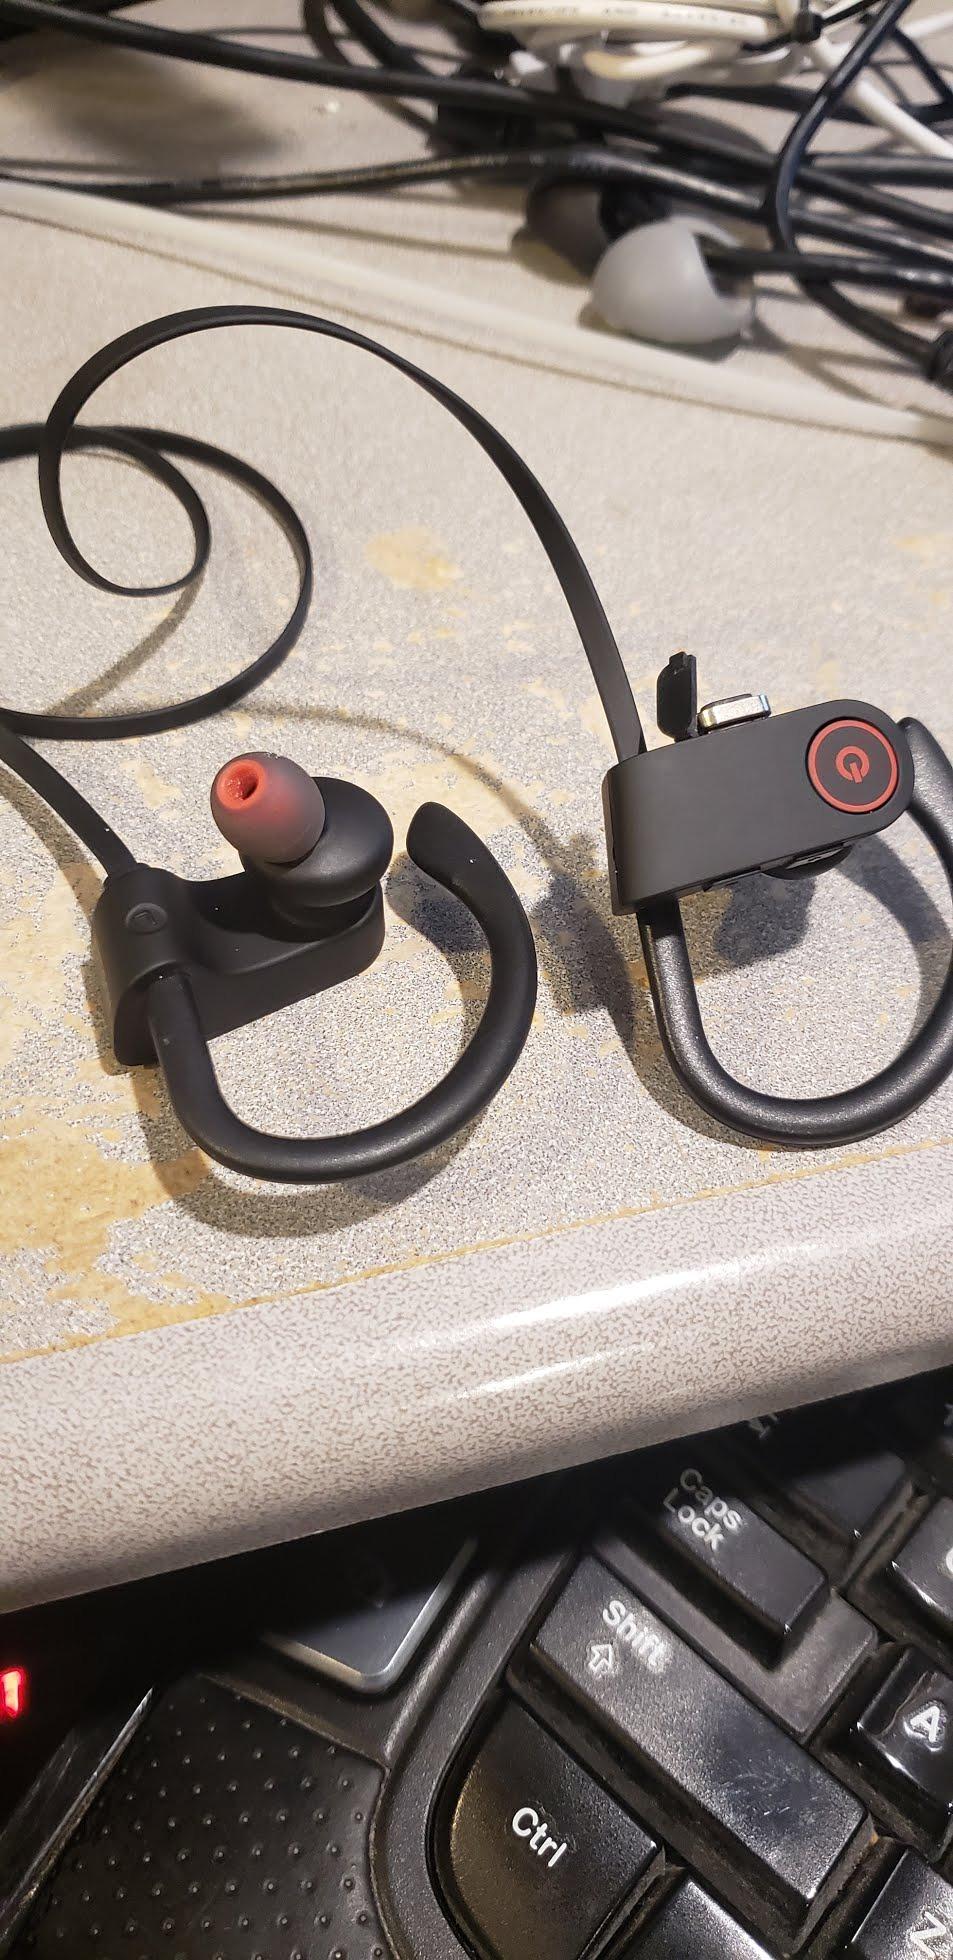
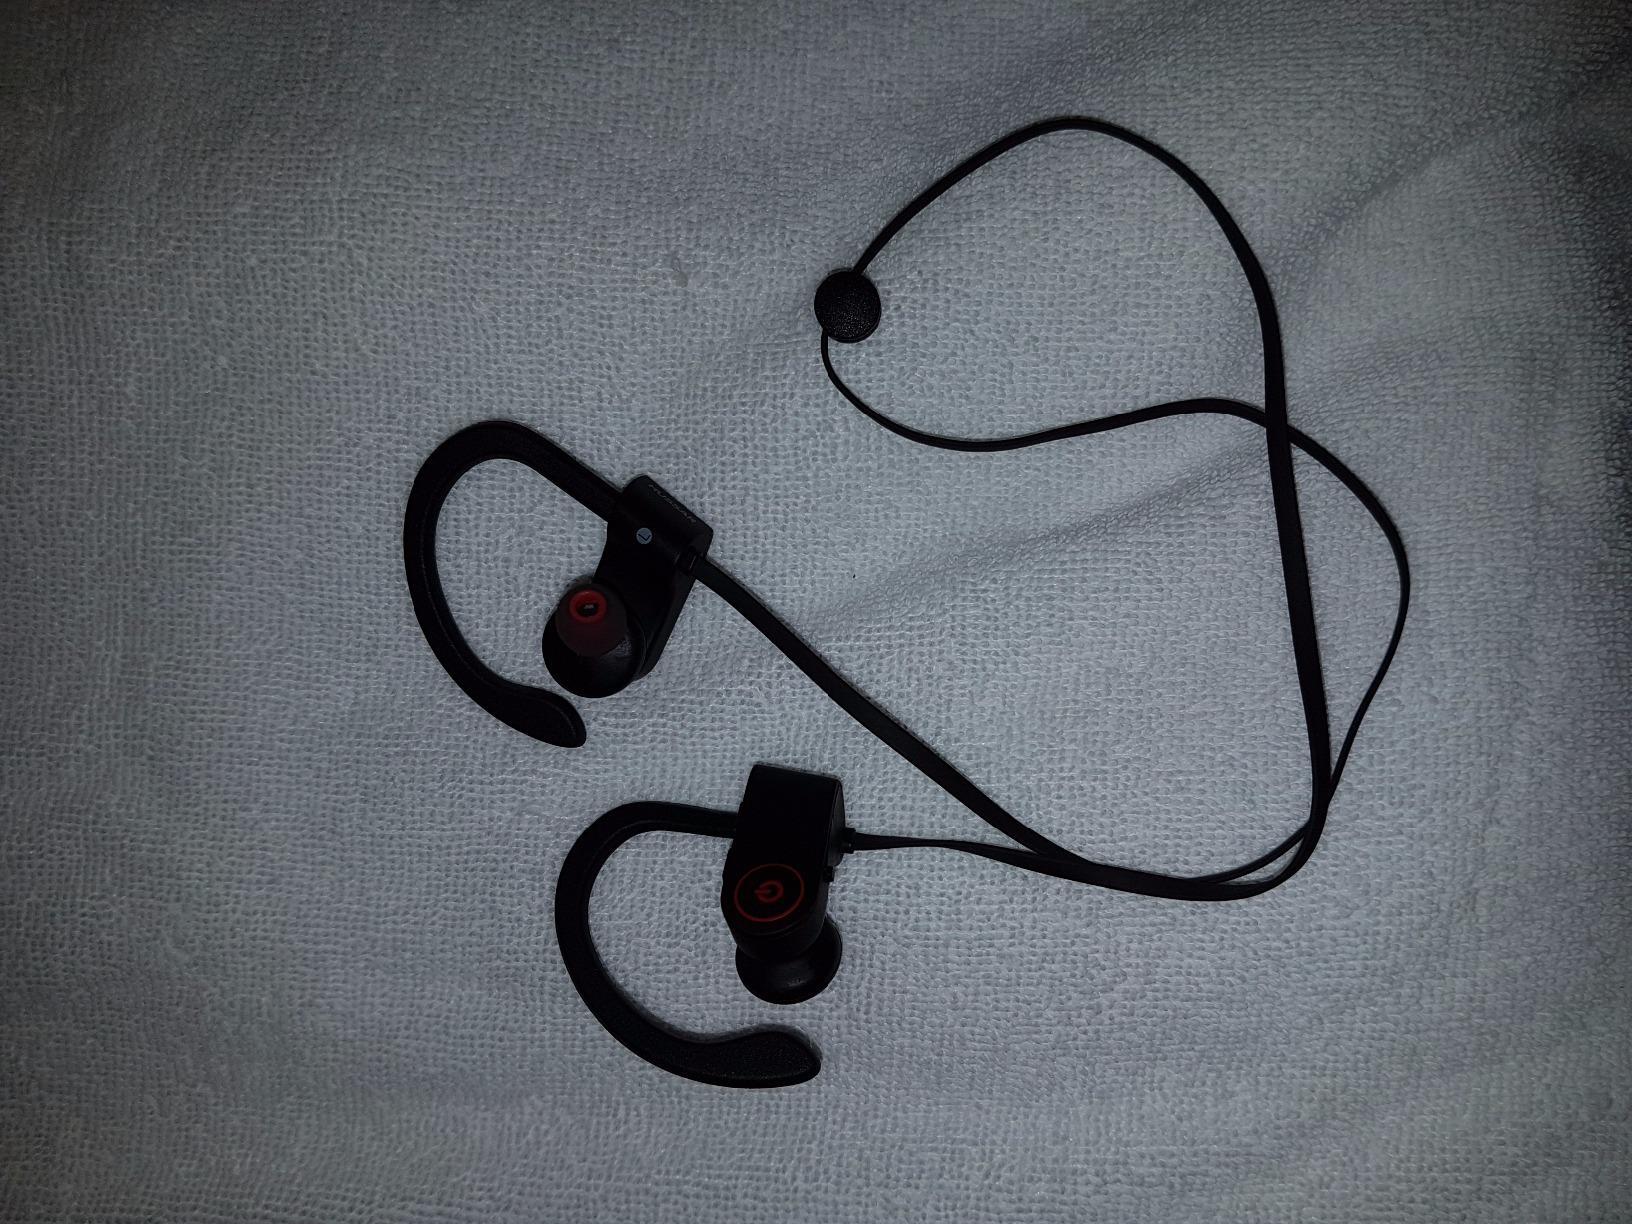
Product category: headphones
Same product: yes